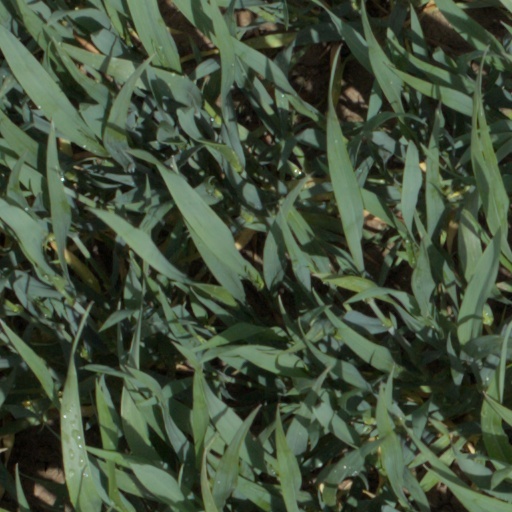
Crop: wheat